Dracoraptor

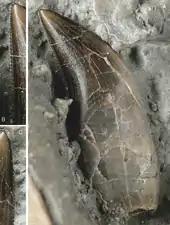
Close up of a tooth

A cladistic analysis in 2016 determined that "Dracoraptor" was a basal member, positioned low in the evolutionary tree, of the Neotheropoda. It was the basalmost coelophysoid.